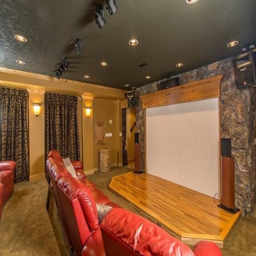
this posh lodge even has a home theater .